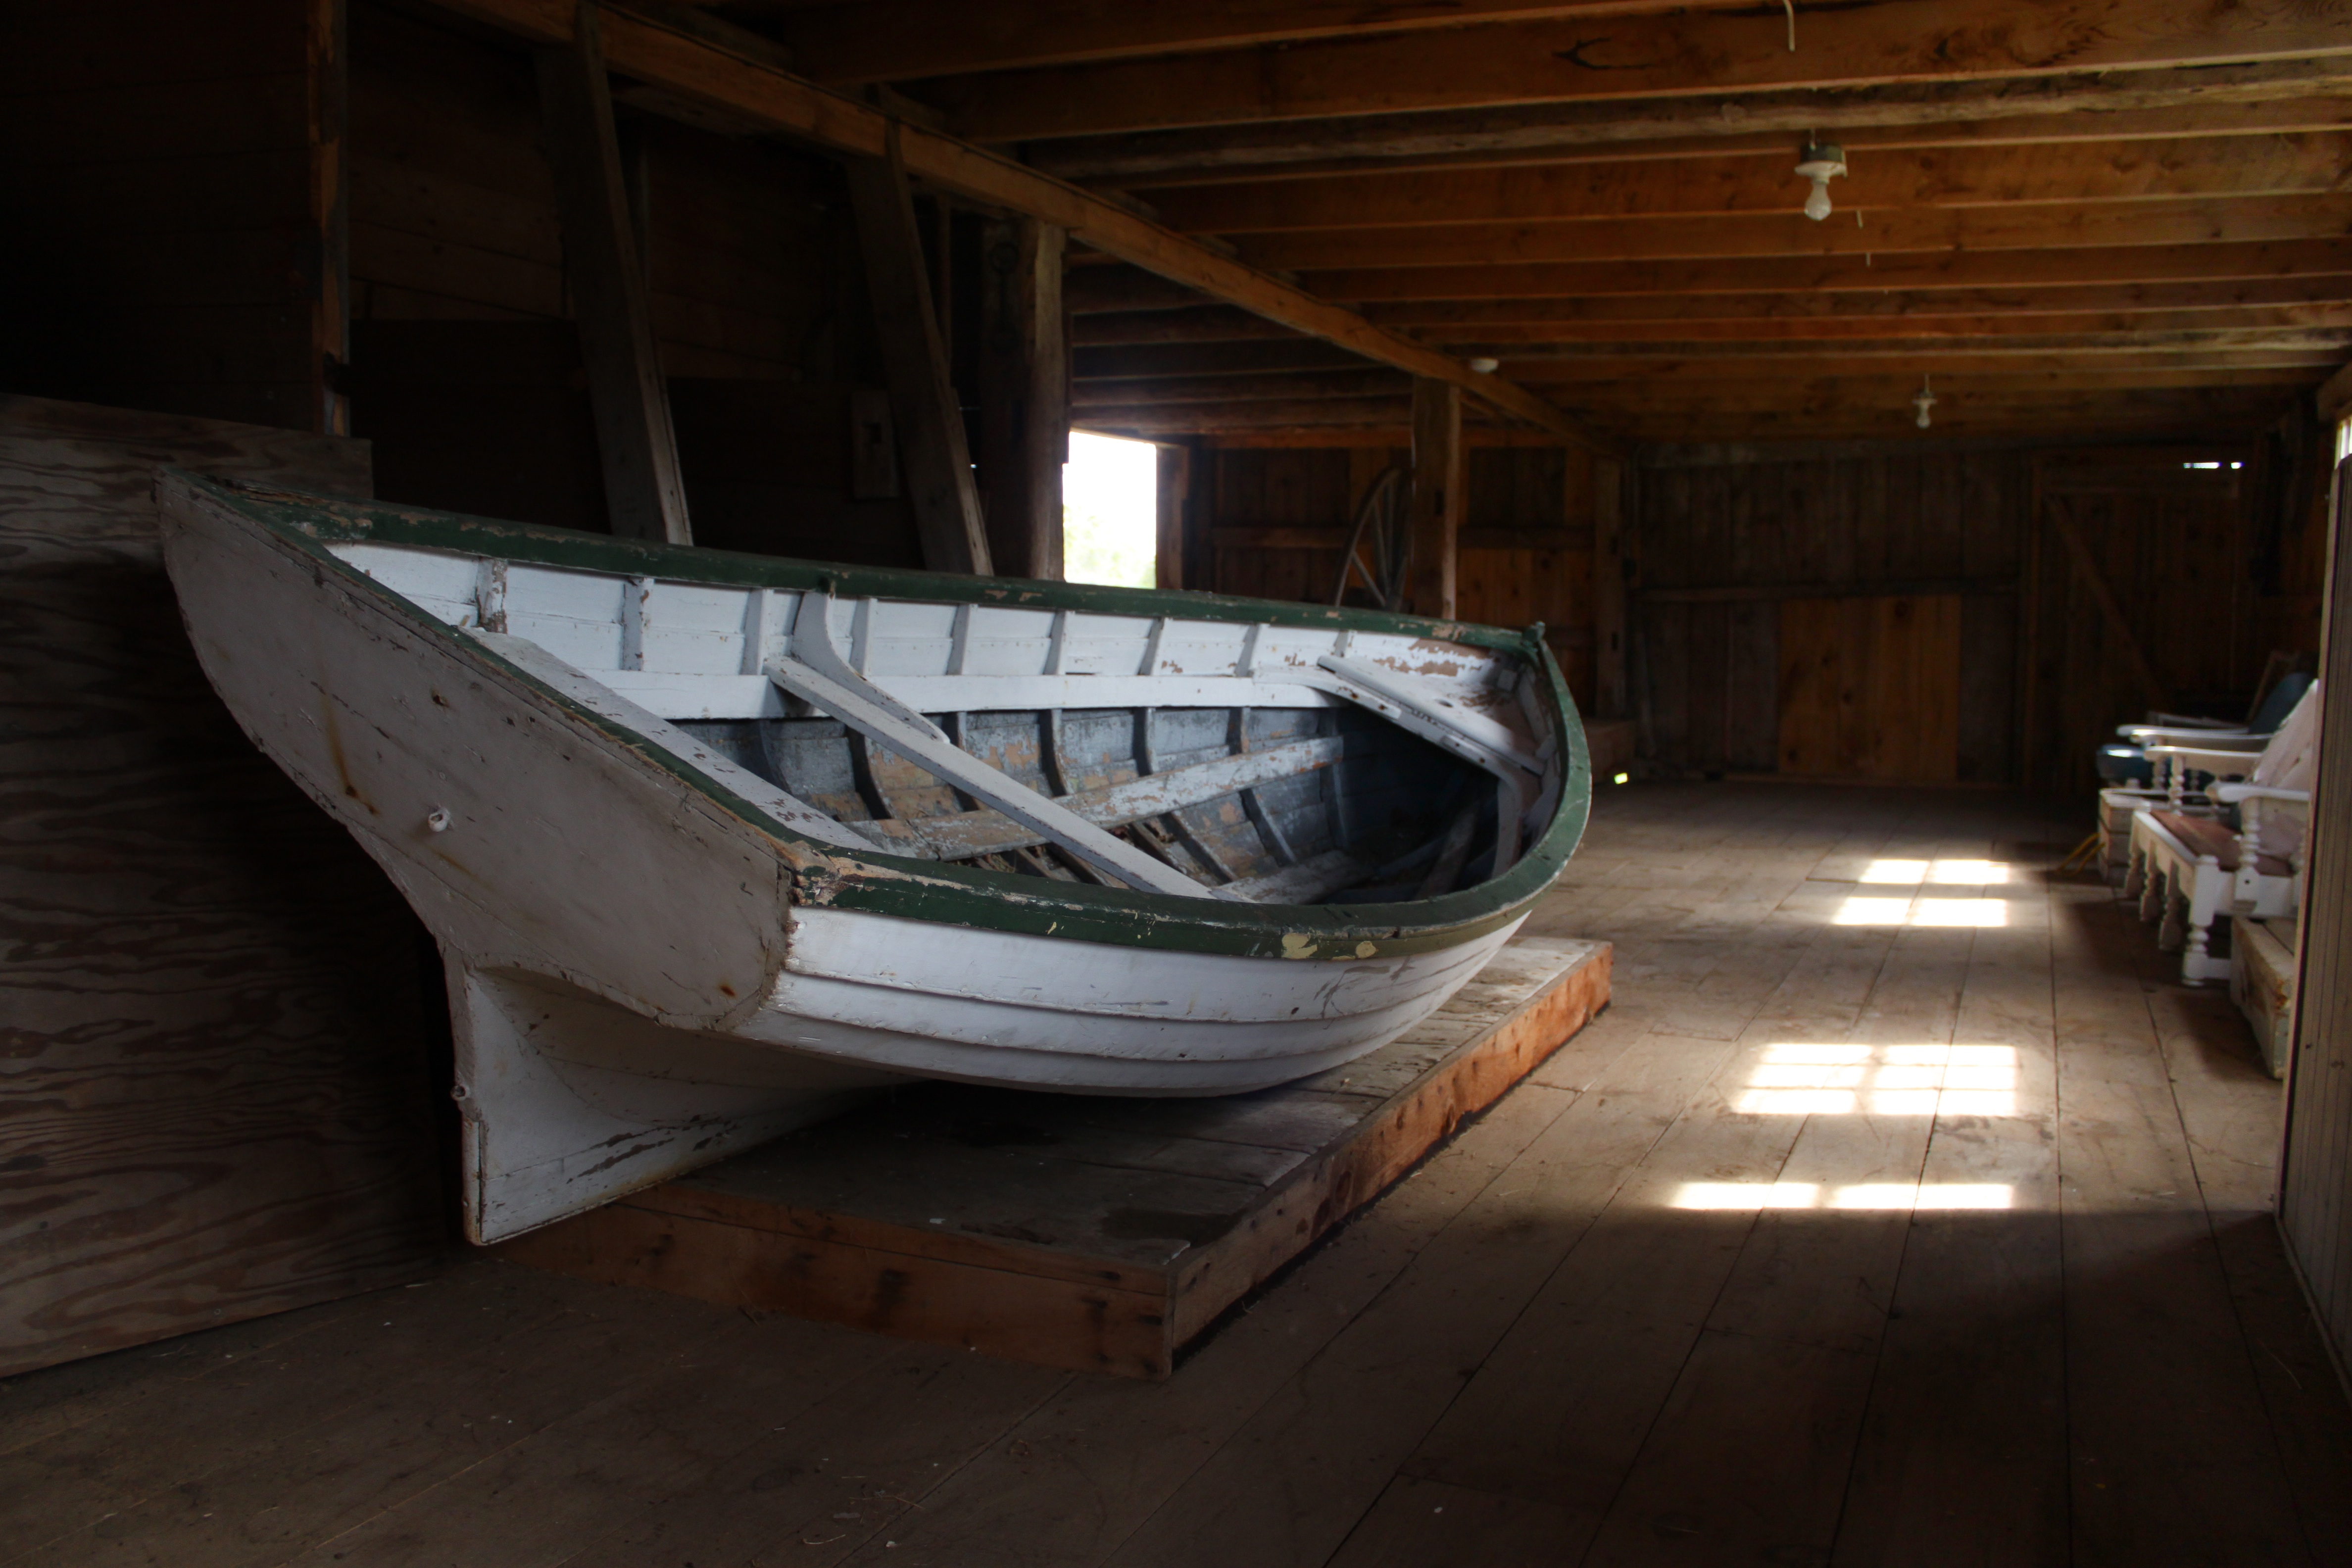
architecture, boat, old, rustic, vehicle, yacht, attic, boating, watercraft